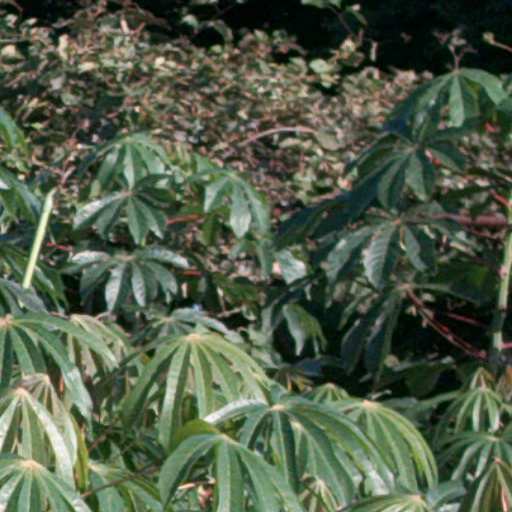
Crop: cassava